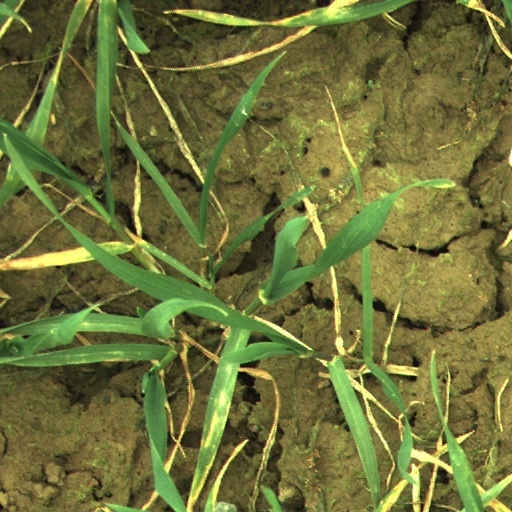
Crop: wheat